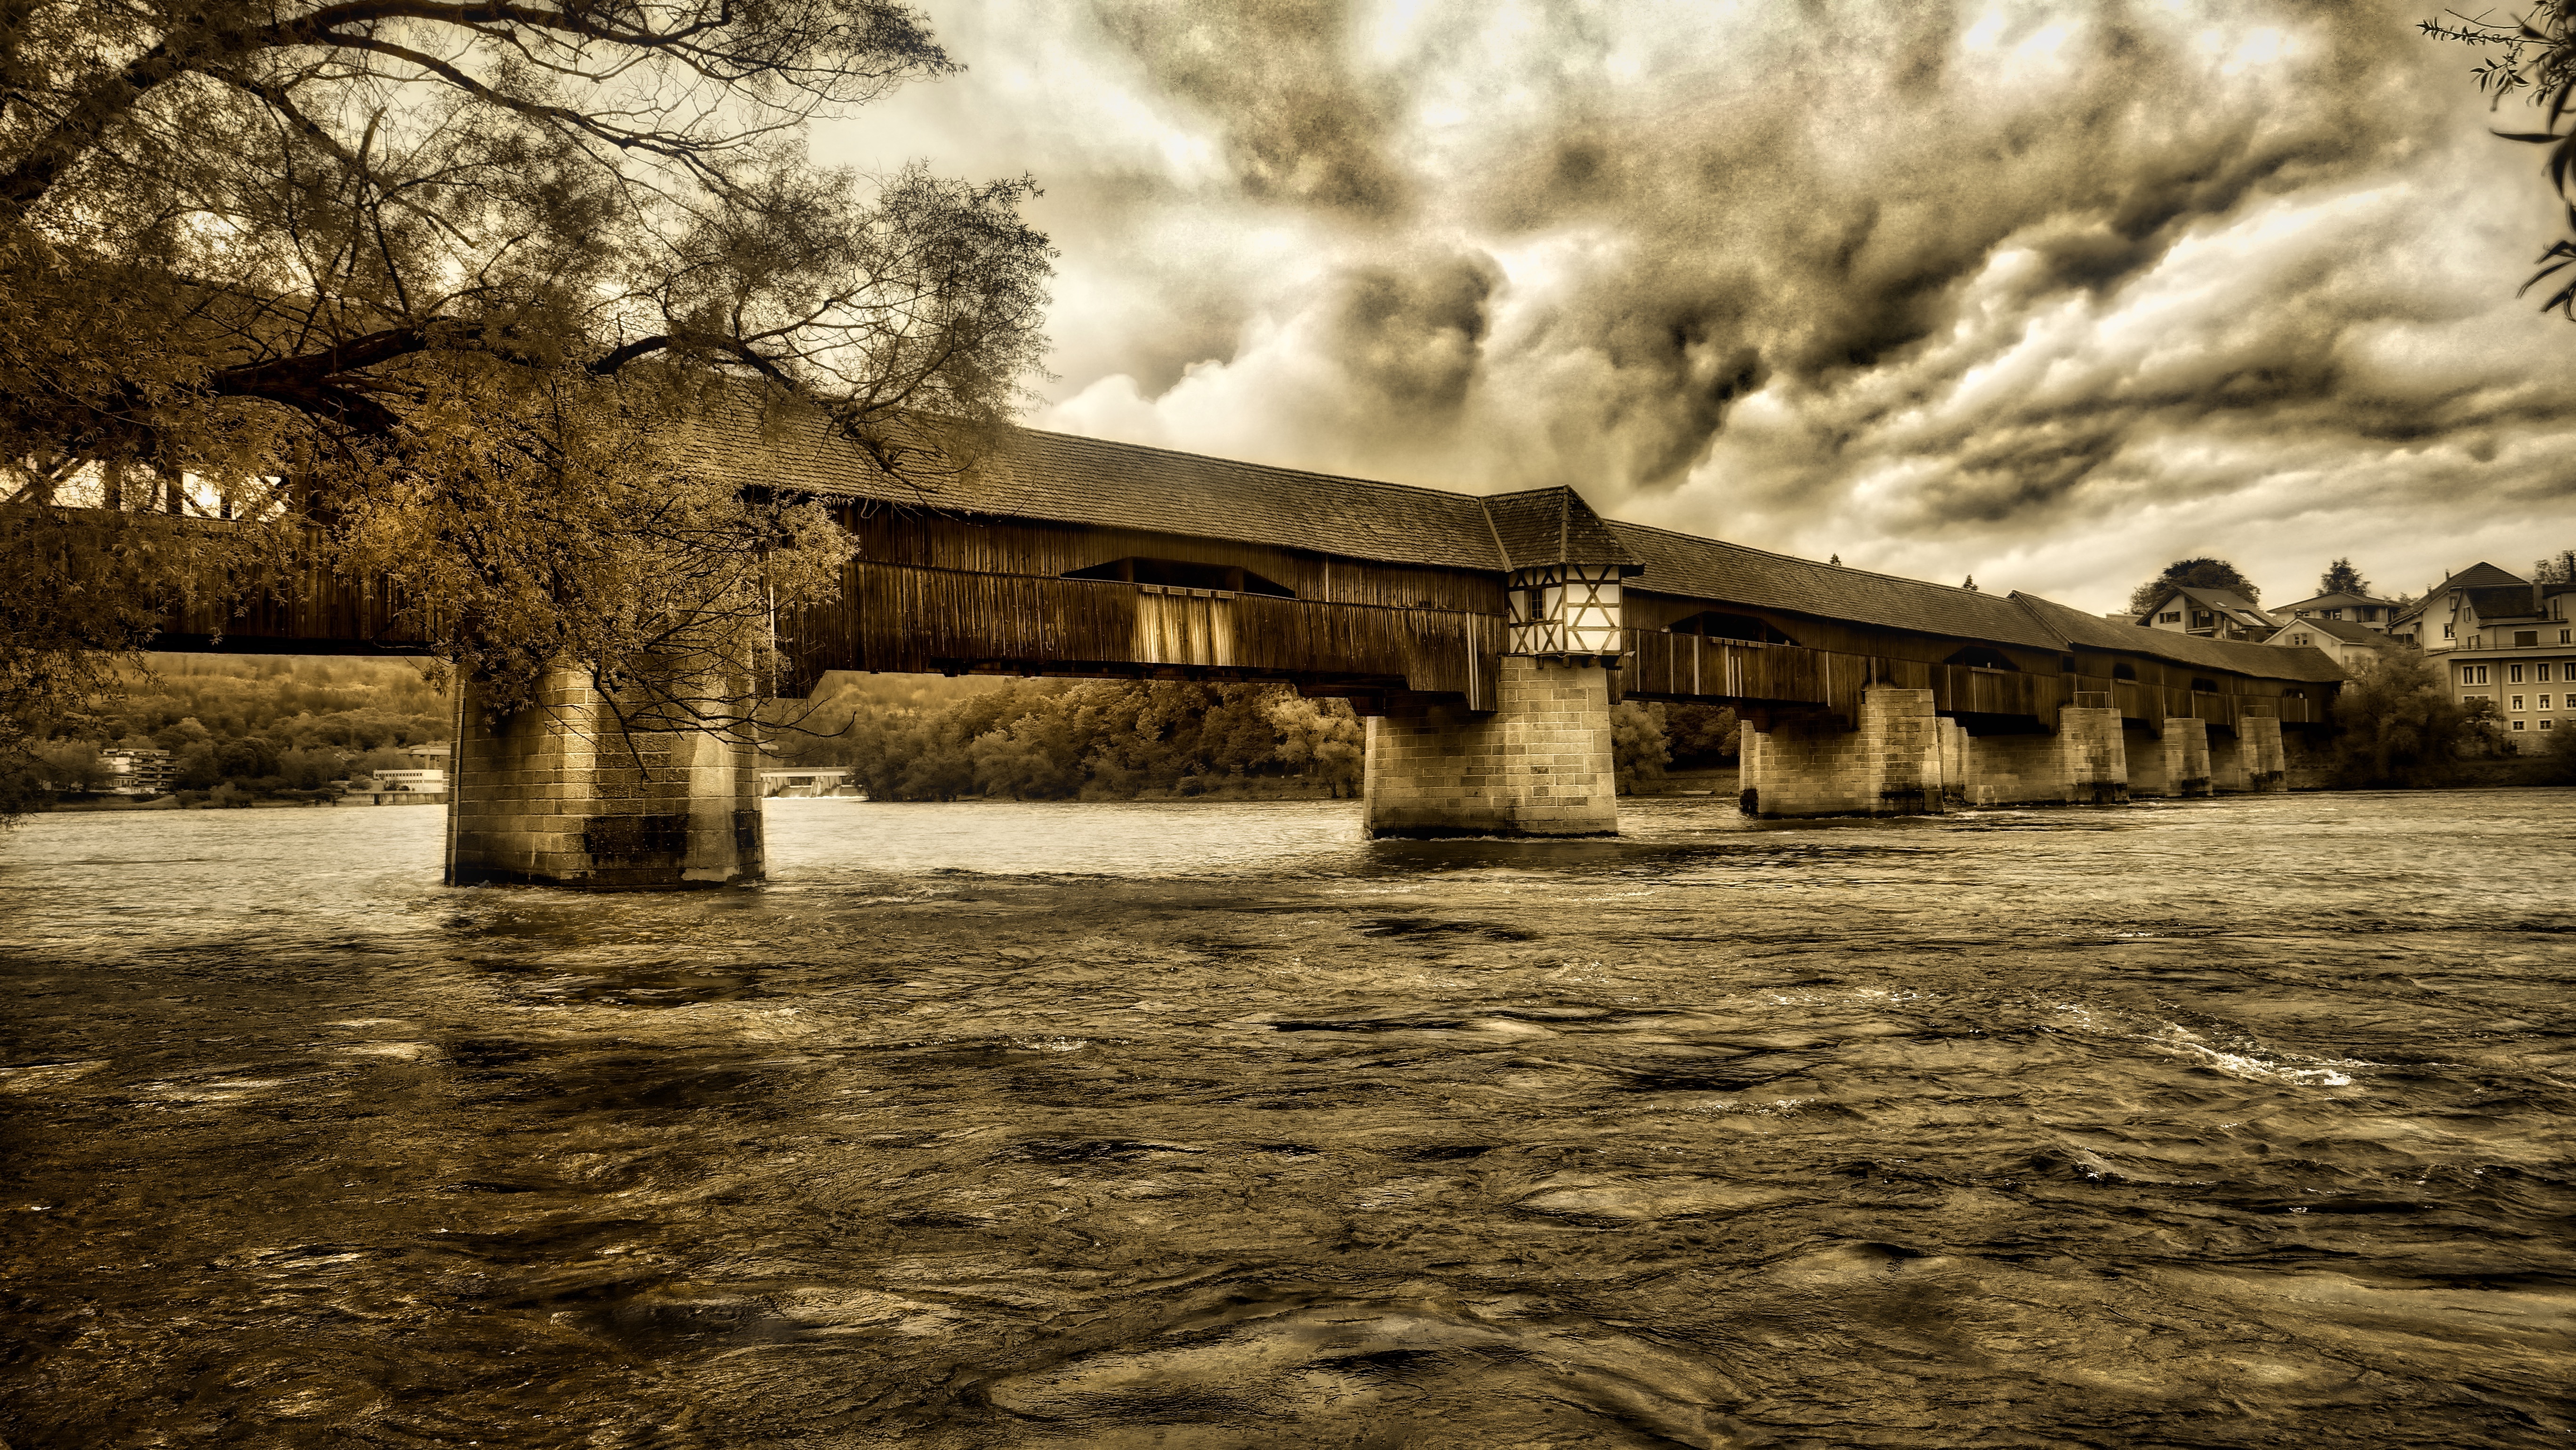
landscape, tree, house, morning, evening, monochrome, mood, rhine, rural area, wooden bridge, ancient history, bad s ckingen